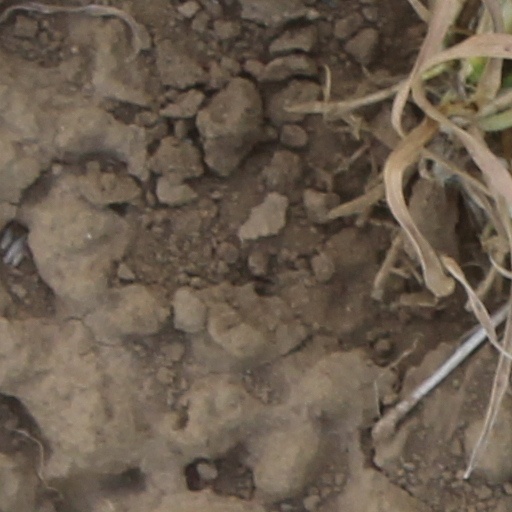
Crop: wheat